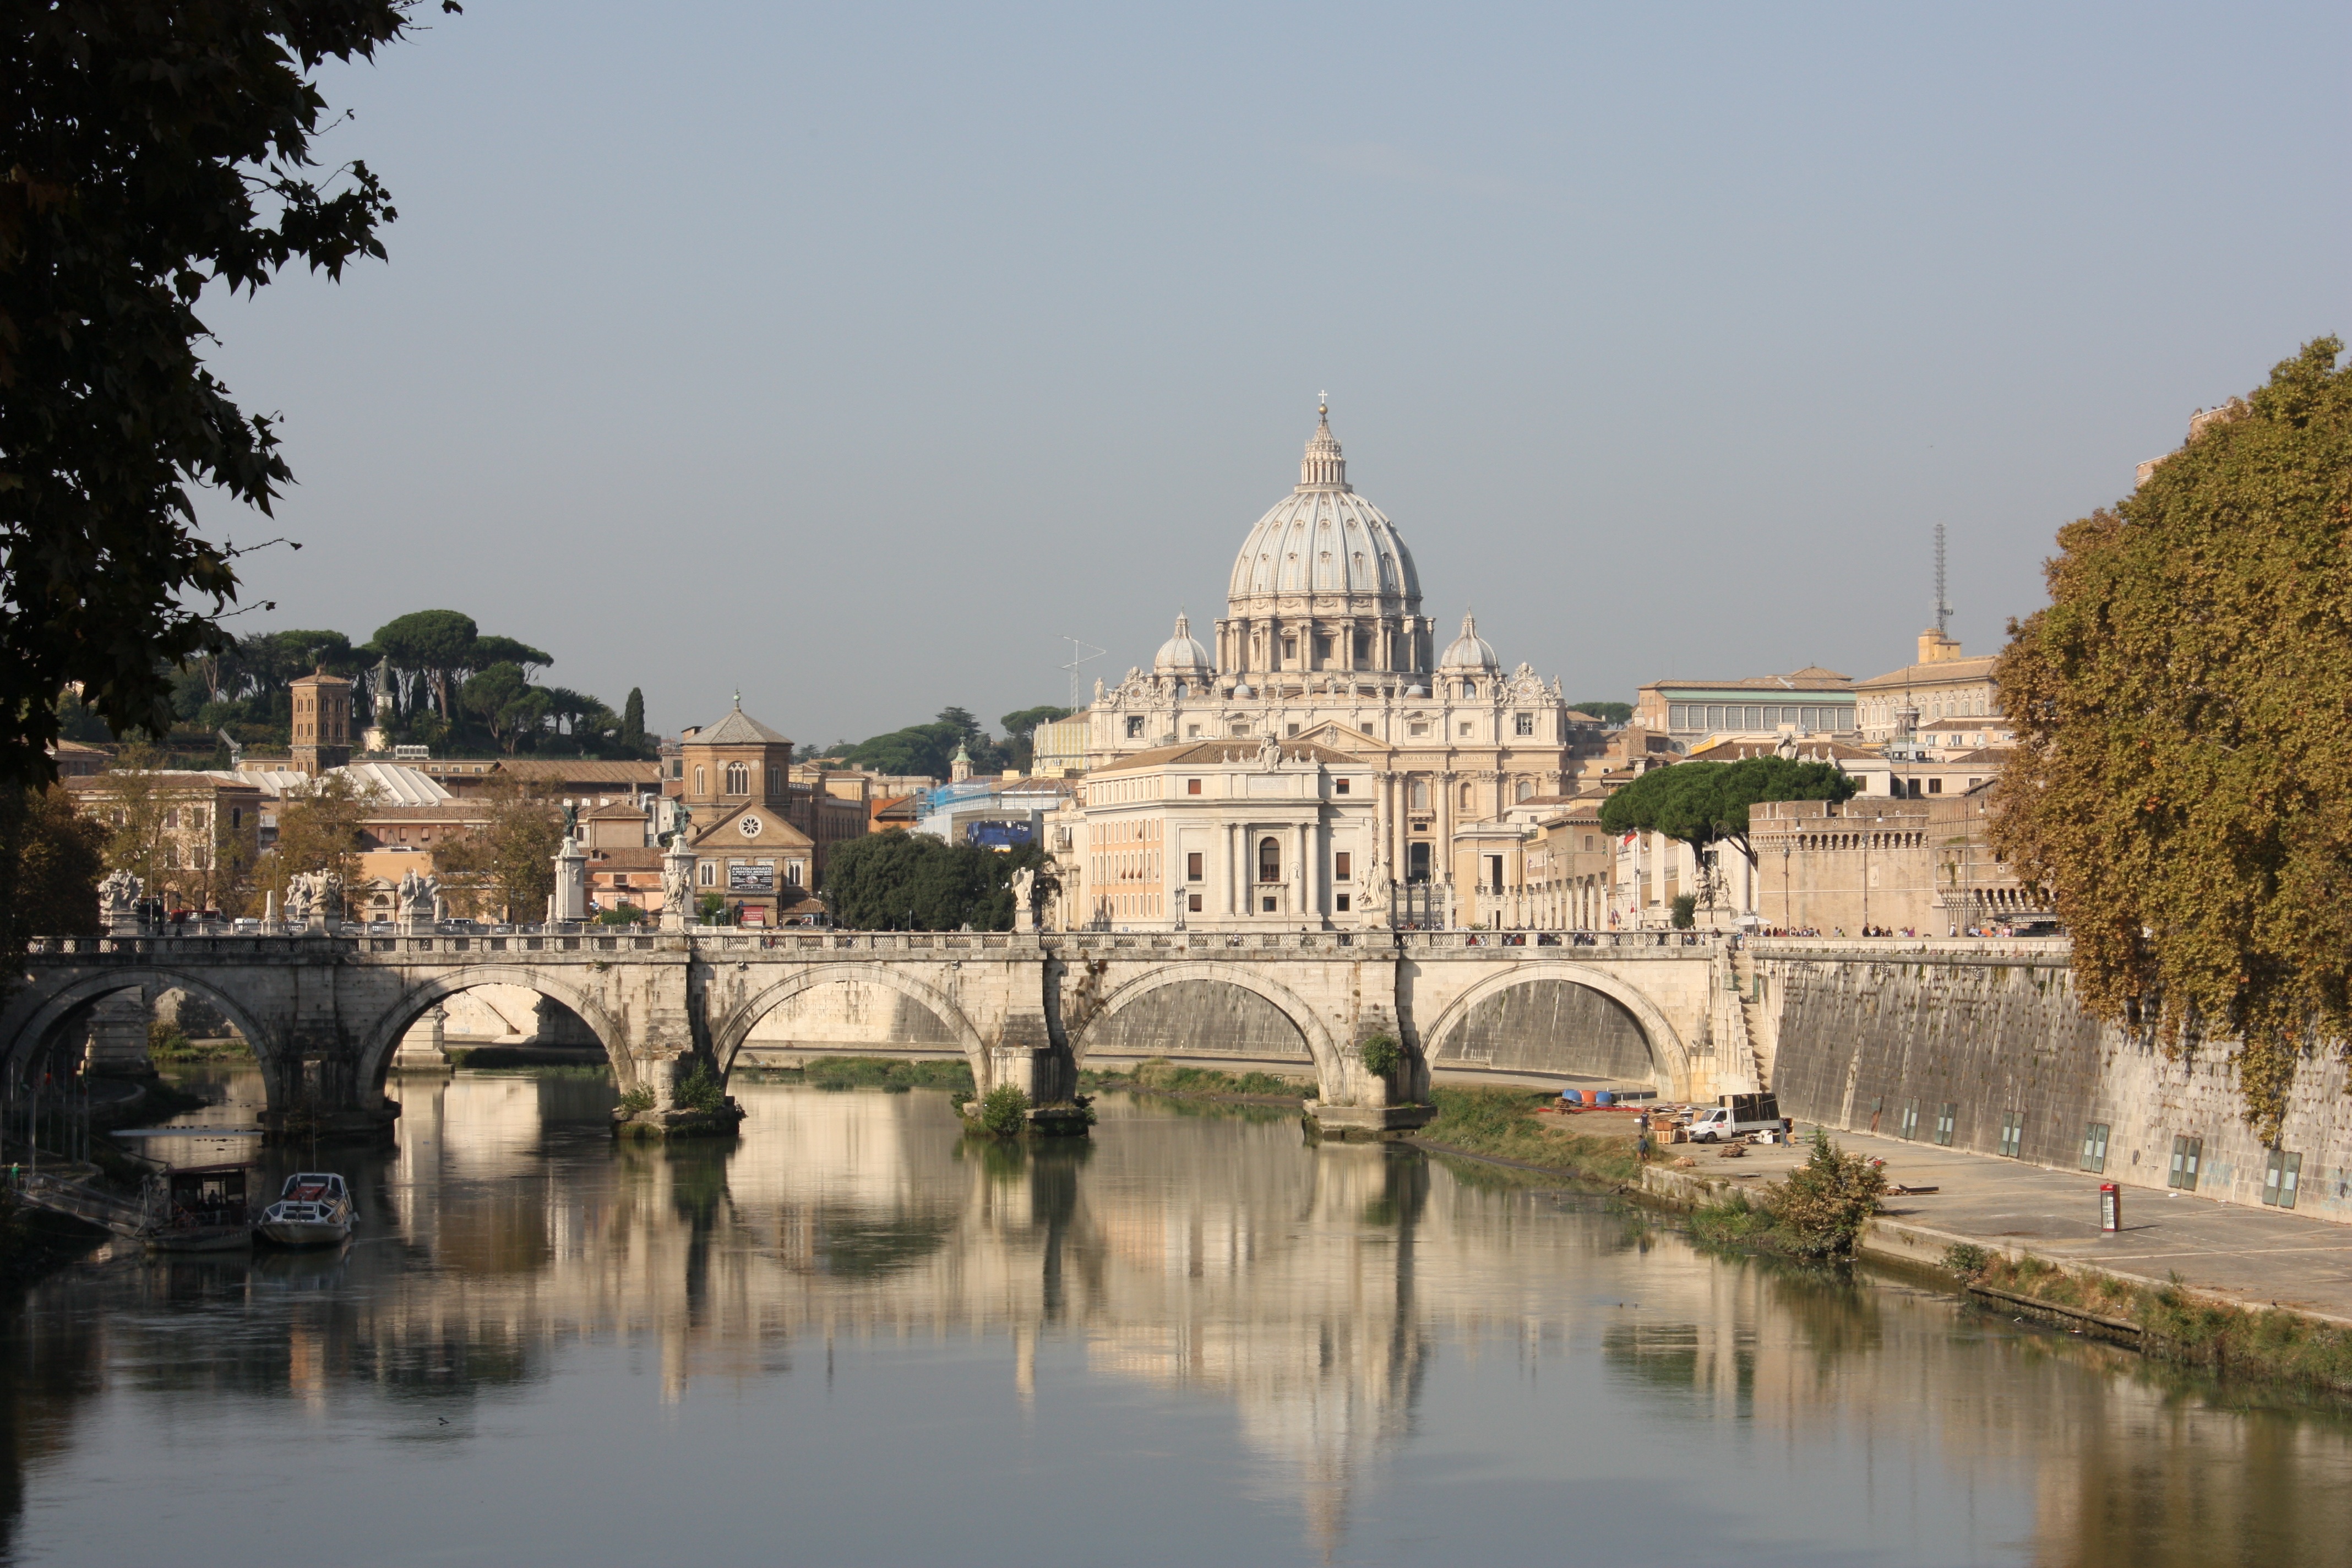
town, chateau, palace, river, cityscape, travel, reflection, plaza, landmark, tourism, waterway, place of worship, vatican, rome, town square, tiber, historic site, ancient history, human settlement